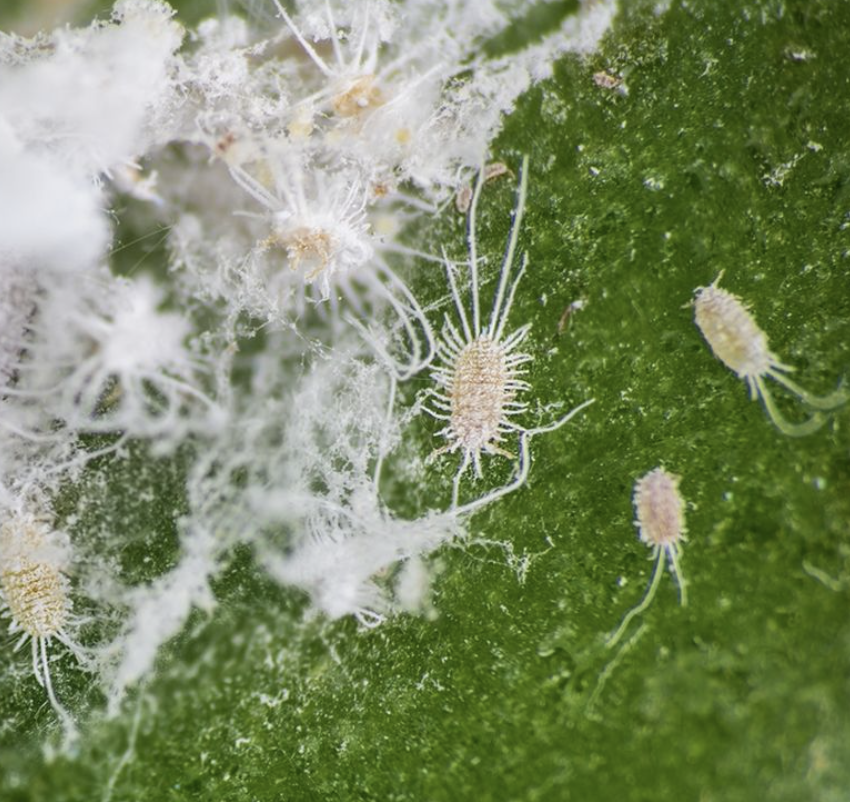
Label: mealybug_infestation